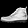
Label: Ankle boot